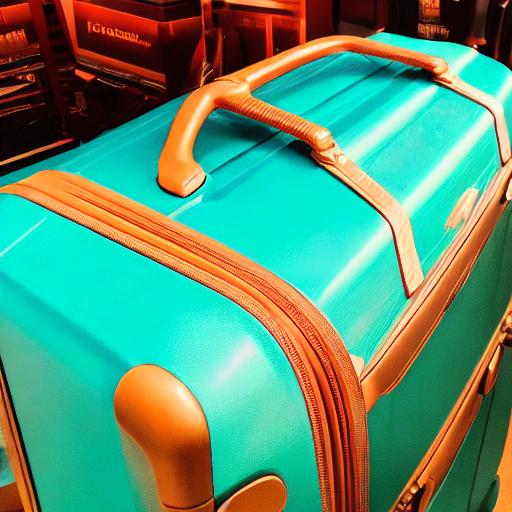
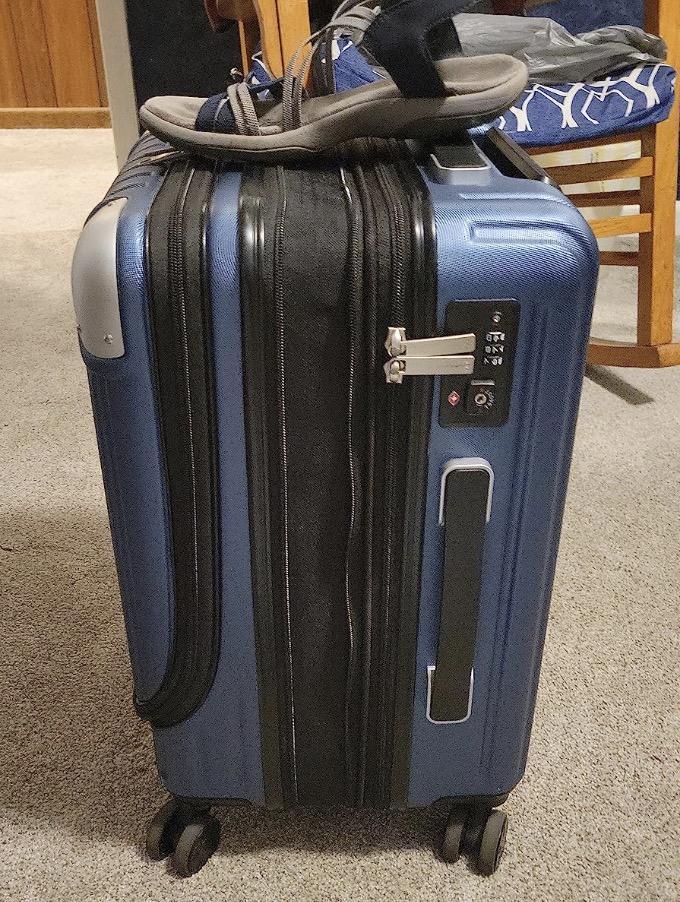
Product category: items_tea
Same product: no